New World Queen Anne Revival architecture

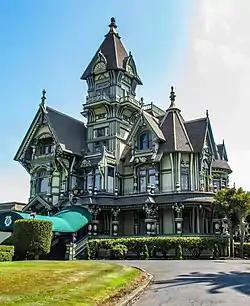
The Carson Mansion in Eureka, California, is considered one of the finest examples of American Queen Anne style architecture.

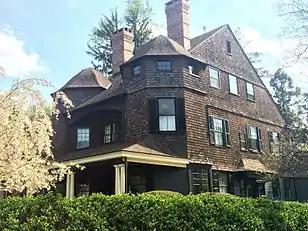
The William Berryman Scott House (1888), designed by A. Page Brown, at 56 Bayard Lane, Princeton, New Jersey in the Princeton Historic District

Queen Anne style buildings in America came into vogue in the 1880s, replacing the French-derived Second Empire as the "style of the moment." The popularity of high Queen Anne Style waned in the early 1900s, but some elements continued to be found on buildings into the 1920s, such as the wrap-around front porch (often L-shaped).